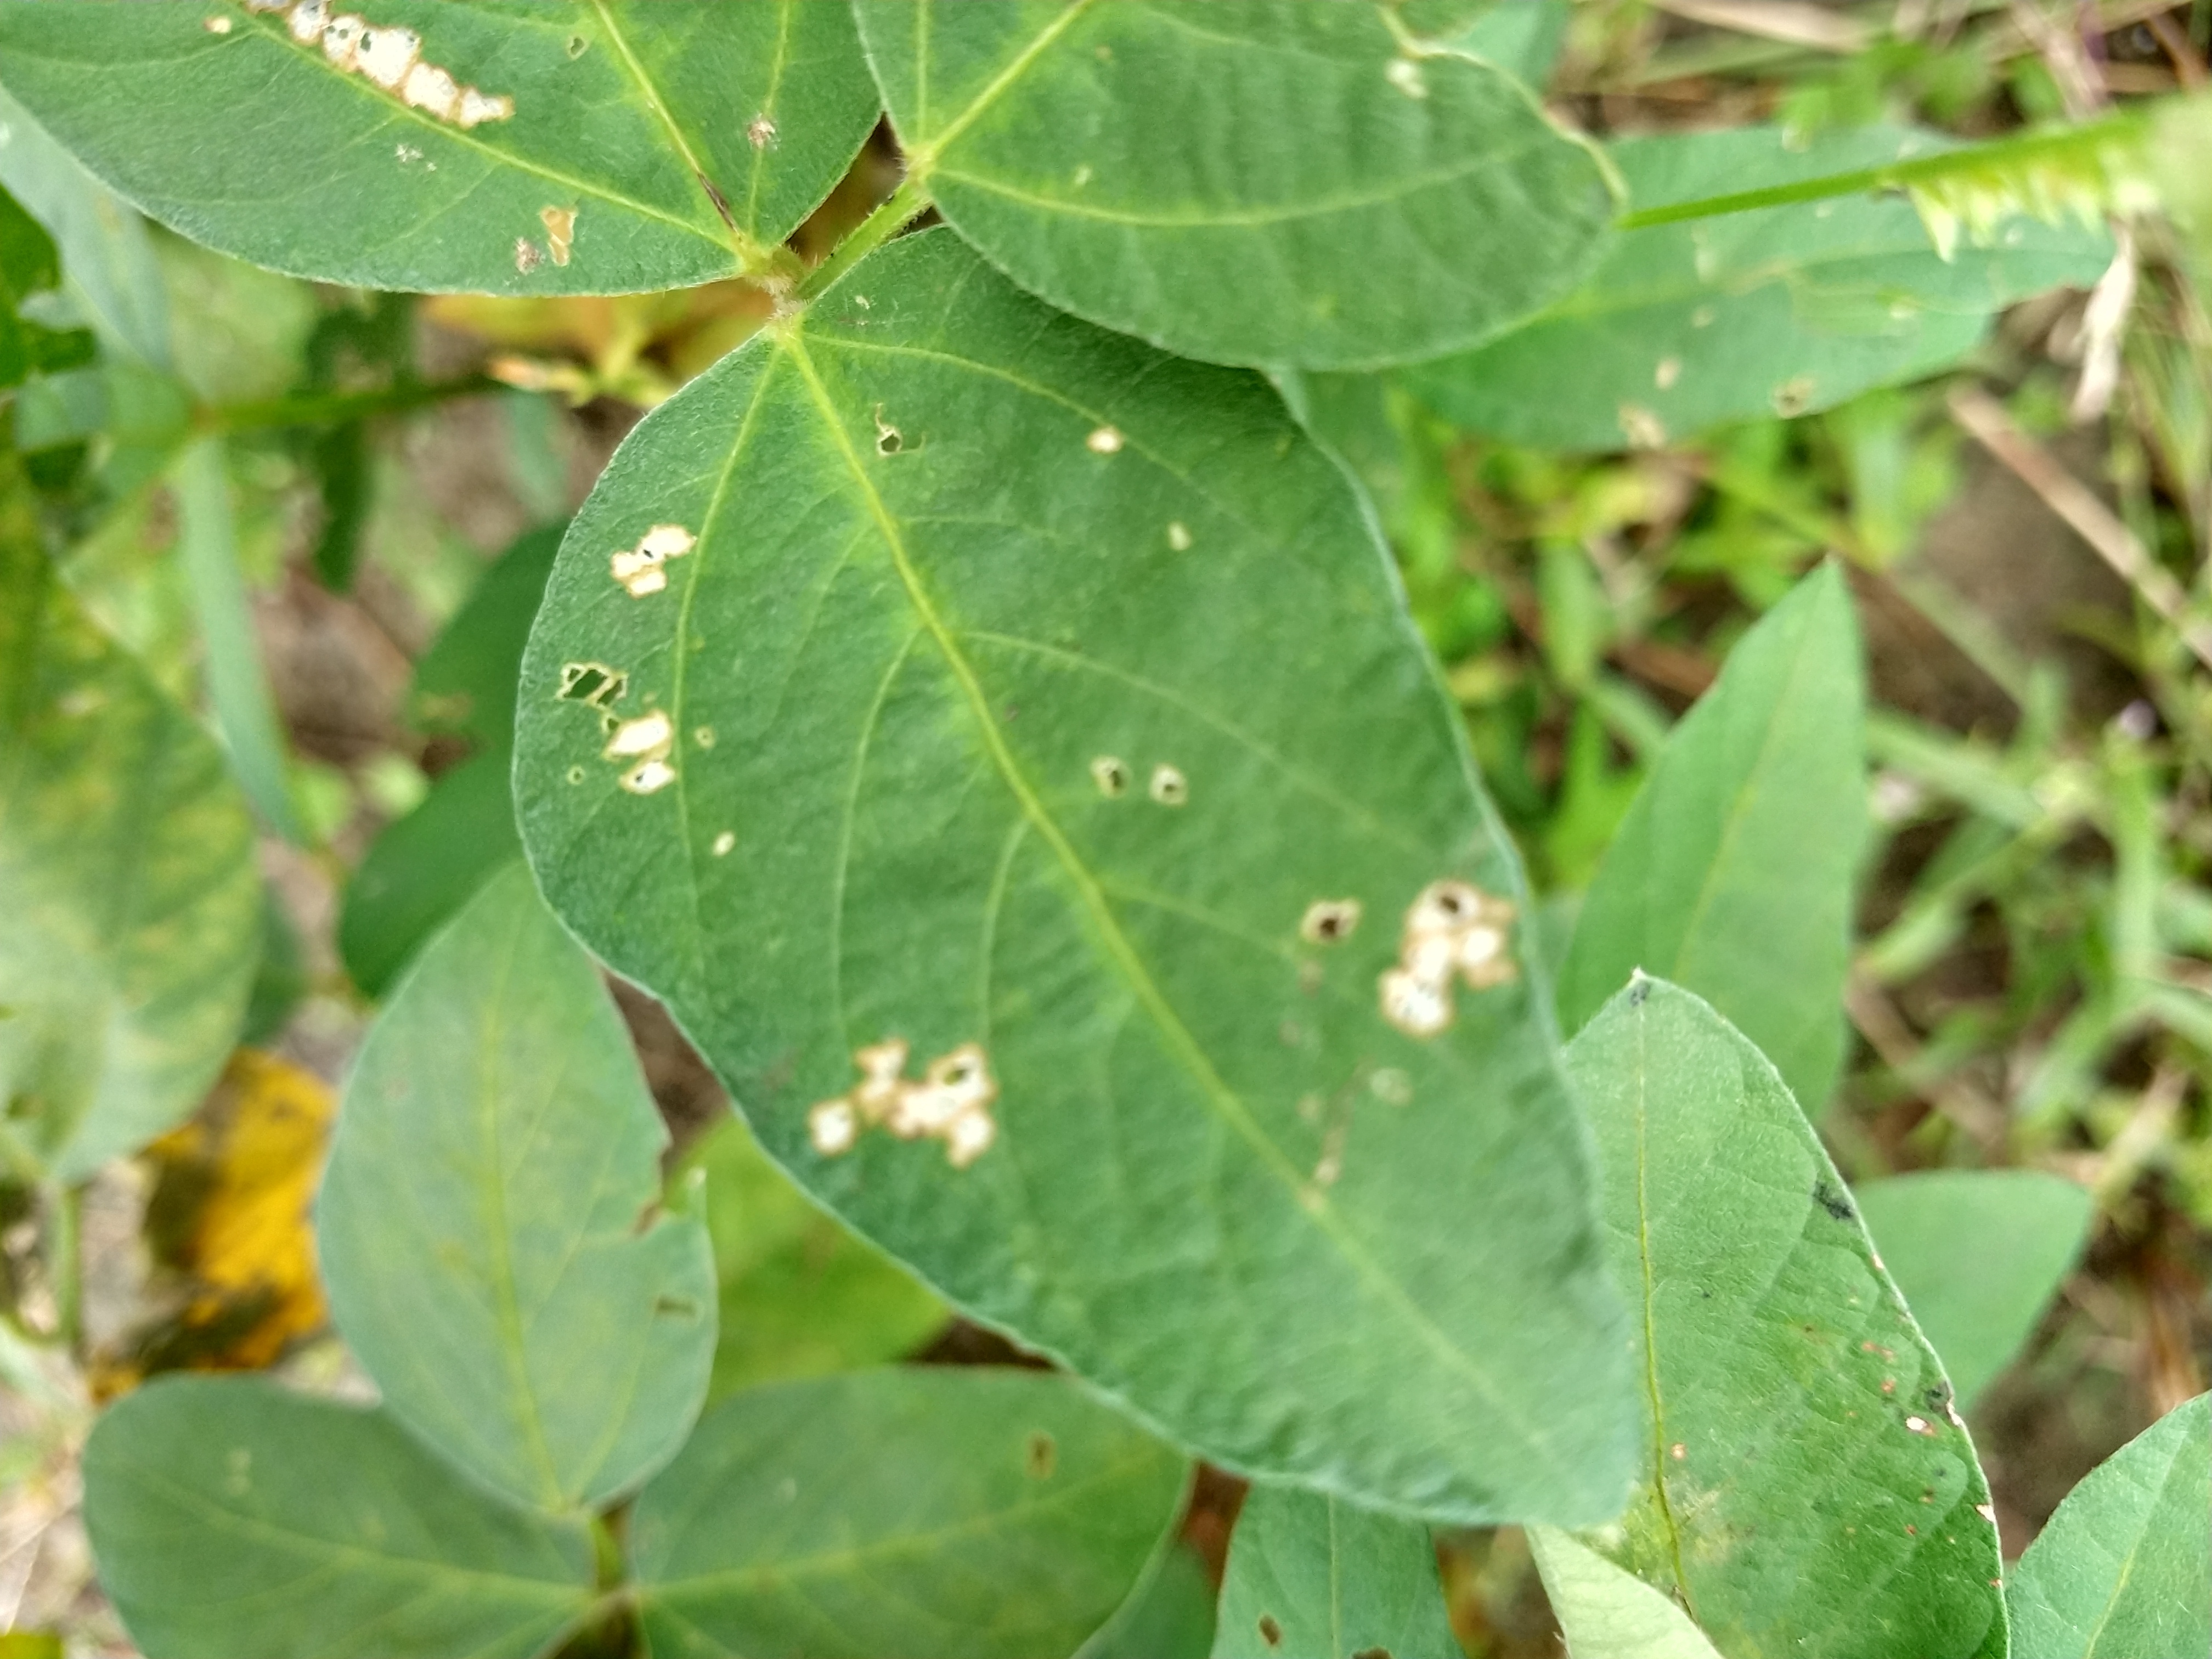
Label: Disease